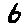
Label: 6